Maximilian I, Holy Roman Emperor

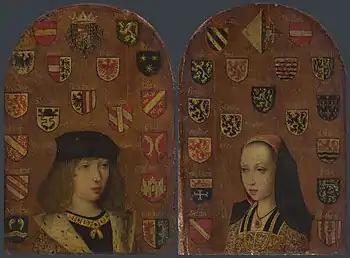
Philip the Handsome and Margaret of Austria, usually attributed to Pieter van Coninxloo (1460–1513), c. 1494

According to some, Maximilian and Mary's wedding contract stipulated that their children would succeed them but that the couple could not be each other's heirs. Mary tried to bypass this rule with a promise to transfer territories as a gift in case of her death, but her plans were confounded. After Mary's death in a riding accident on 27 March 1482 near the Wijnendale Castle, Maximilian's aim was now to secure the inheritance to his and Mary's son, Philip the Handsome. According to Haemers and Sutch, the original marriage contract stipulated that Maximilian could not inherit her Burgundian lands if they had children.